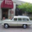
Label: automobile